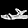
Label: Sandal